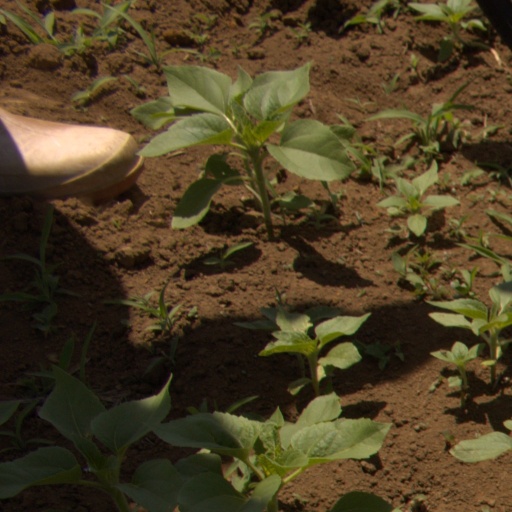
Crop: Jerusalem artichoke